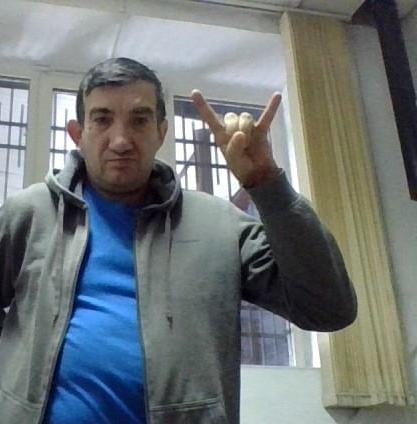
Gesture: rock